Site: brandenburg
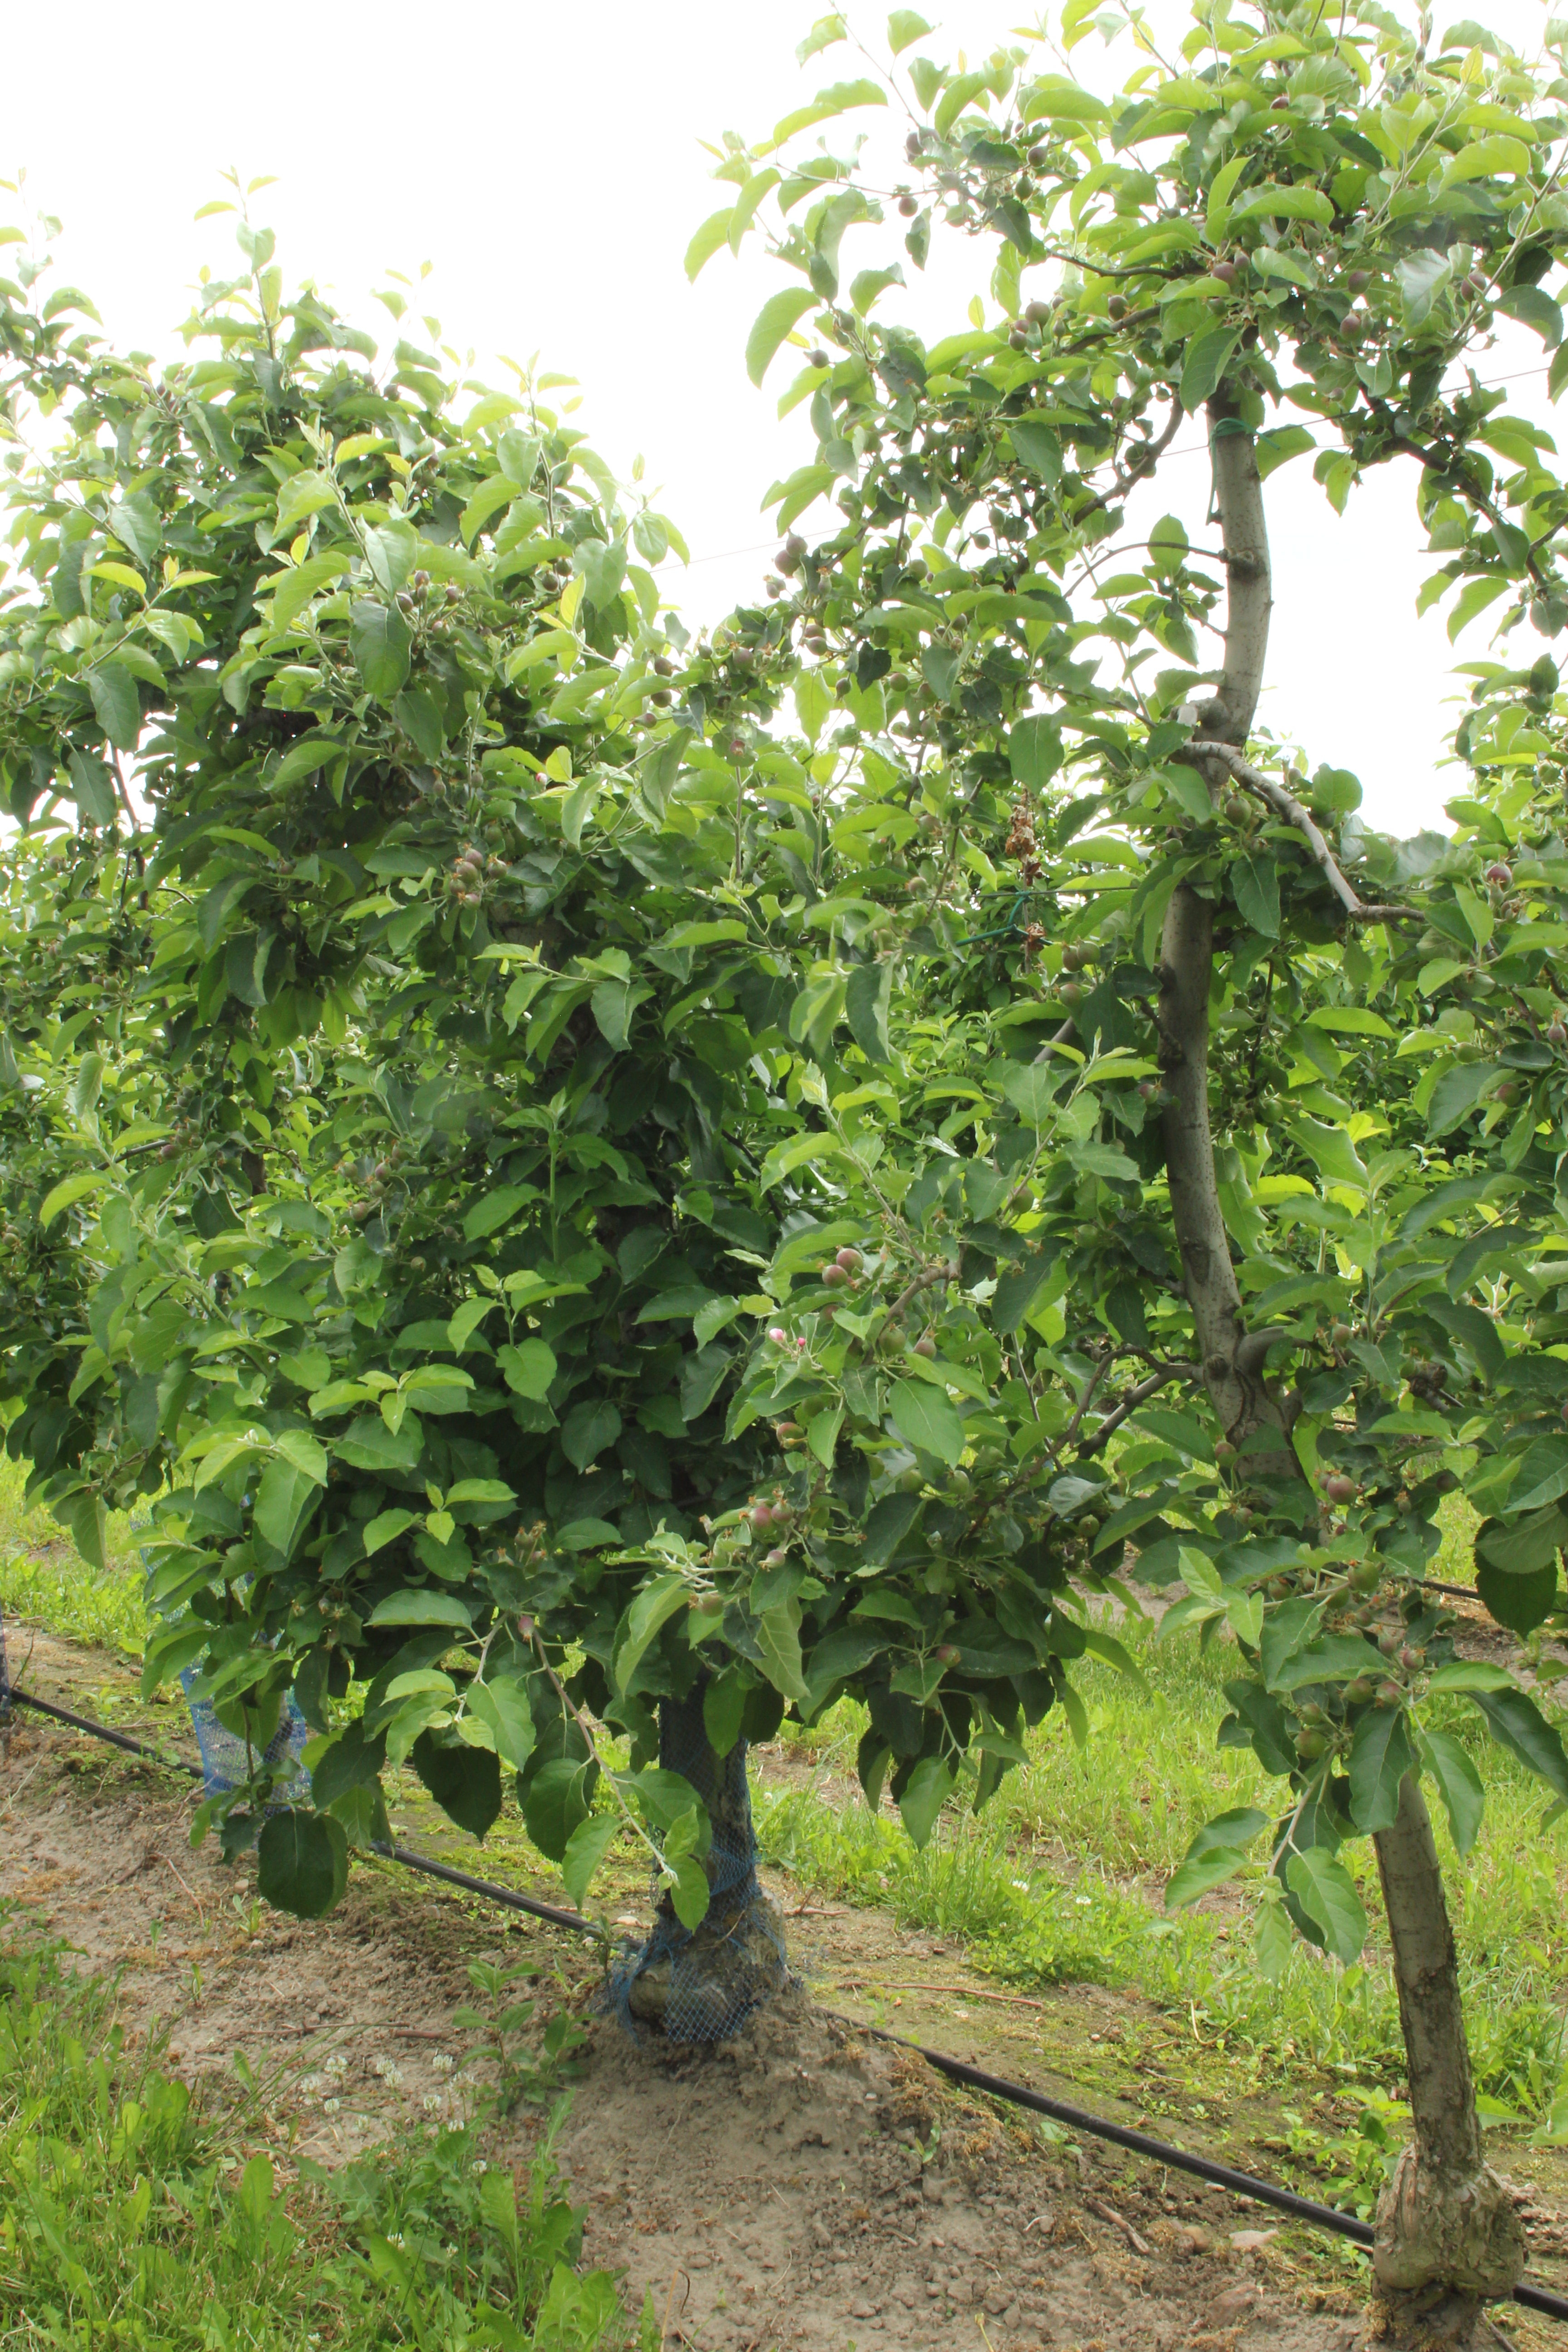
Growth stage (BBCH 72): Development of fruit